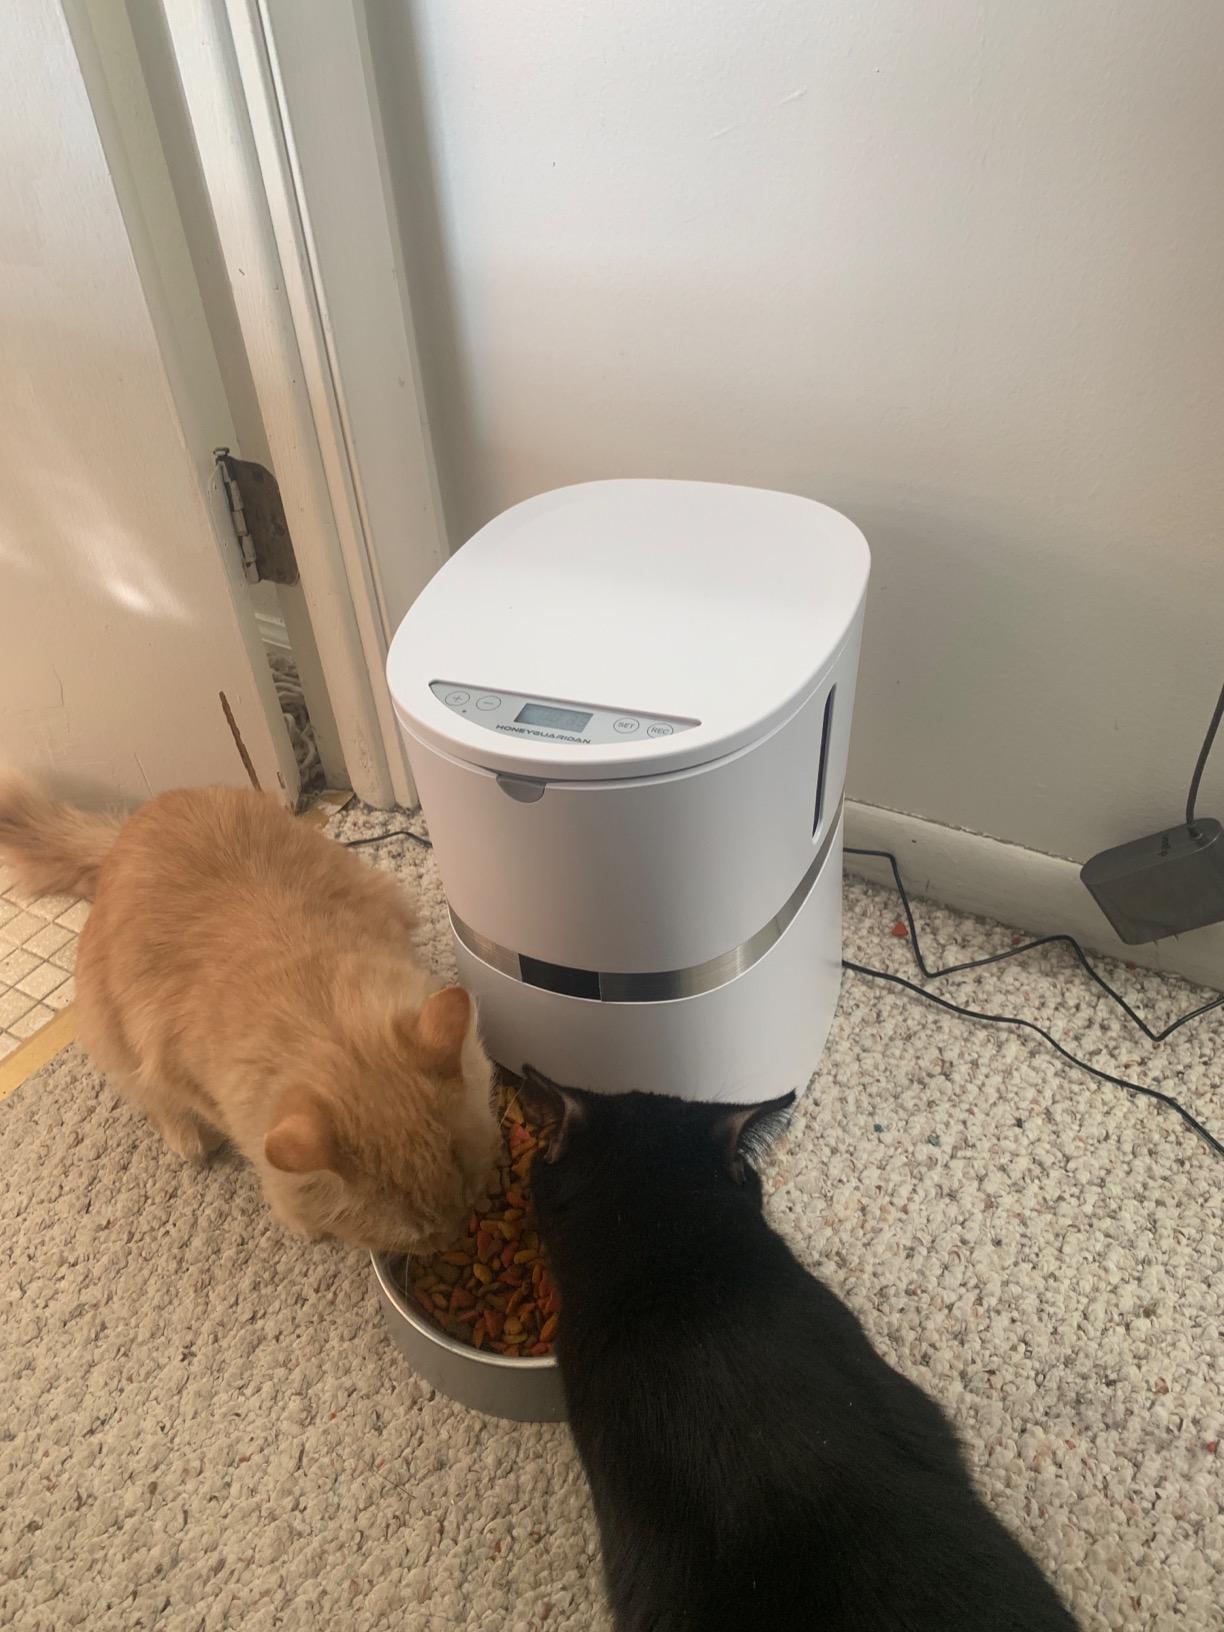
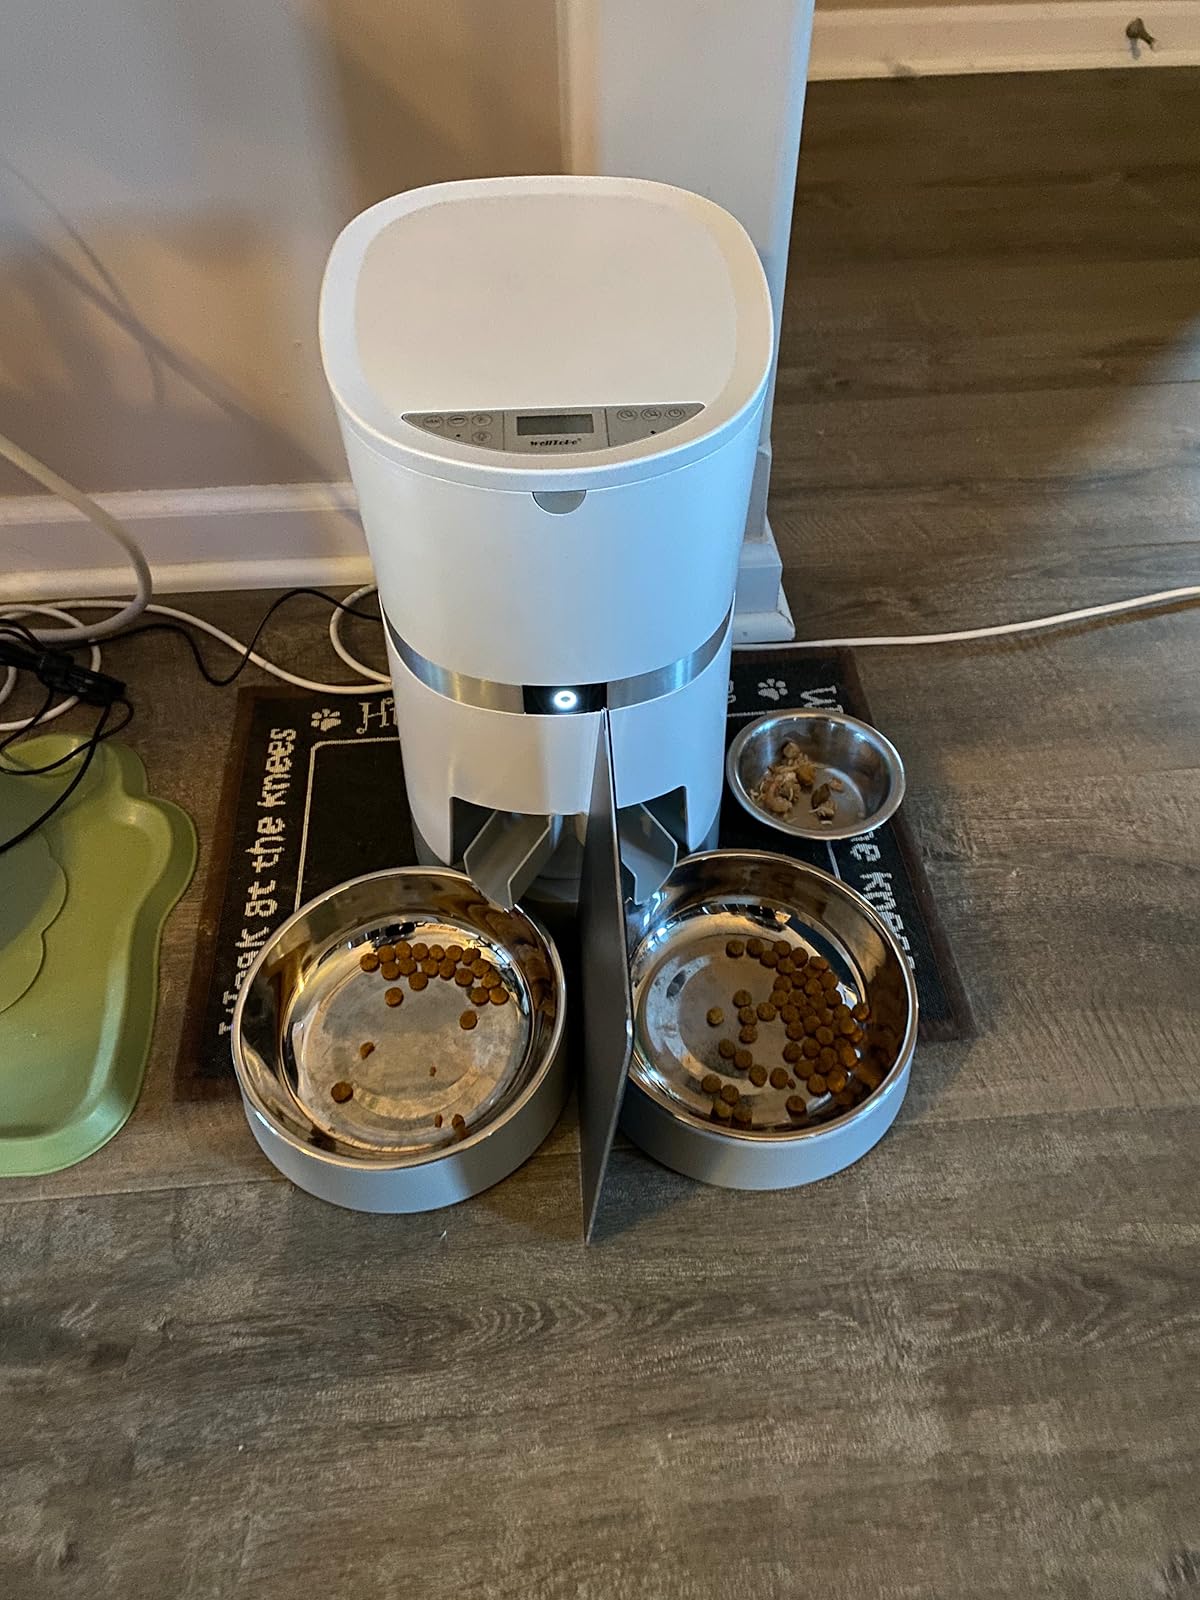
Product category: items_feeder
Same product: no